Meanwood Valley Trail

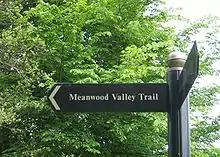
Signpost on the Meanwood Valley Trail

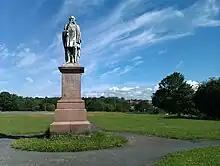
H. R. Marsden statue at the south end of the Meanwood Valley Trail

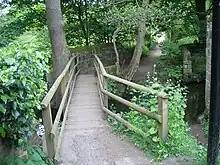
Footbridge over Meanwood Beck

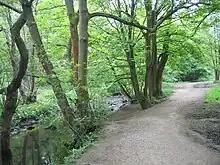
Woodlands

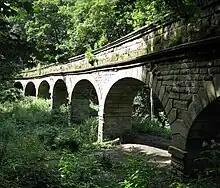
Seven Arches Aqueduct

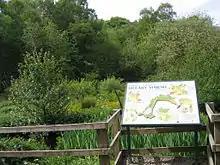
Sign at Breary Marsh at the north end of the Meanwood Valley Trail

The Meanwood Valley Trail is a waymarked footpath and the title of an annual (March/April) footrace that takes place on parts of the trail in Leeds, West Yorkshire, England. It runs for a distance of from the statue of (former Leeds mayor) Henry Rowland Marsden, 1878, on Woodhouse Moor, close to the University of Leeds, through Headingley, Meanwood and Adel to Breary Marsh, Golden Acre Park, where it meets the Leeds Country Way. For most of its route (to King Lane) it is the official Leeds link to the Dales Way. Along the way are signs giving information about the local wildlife. The first stages of the White Rose Way follow part of the trail also before continuing to Scarborough.